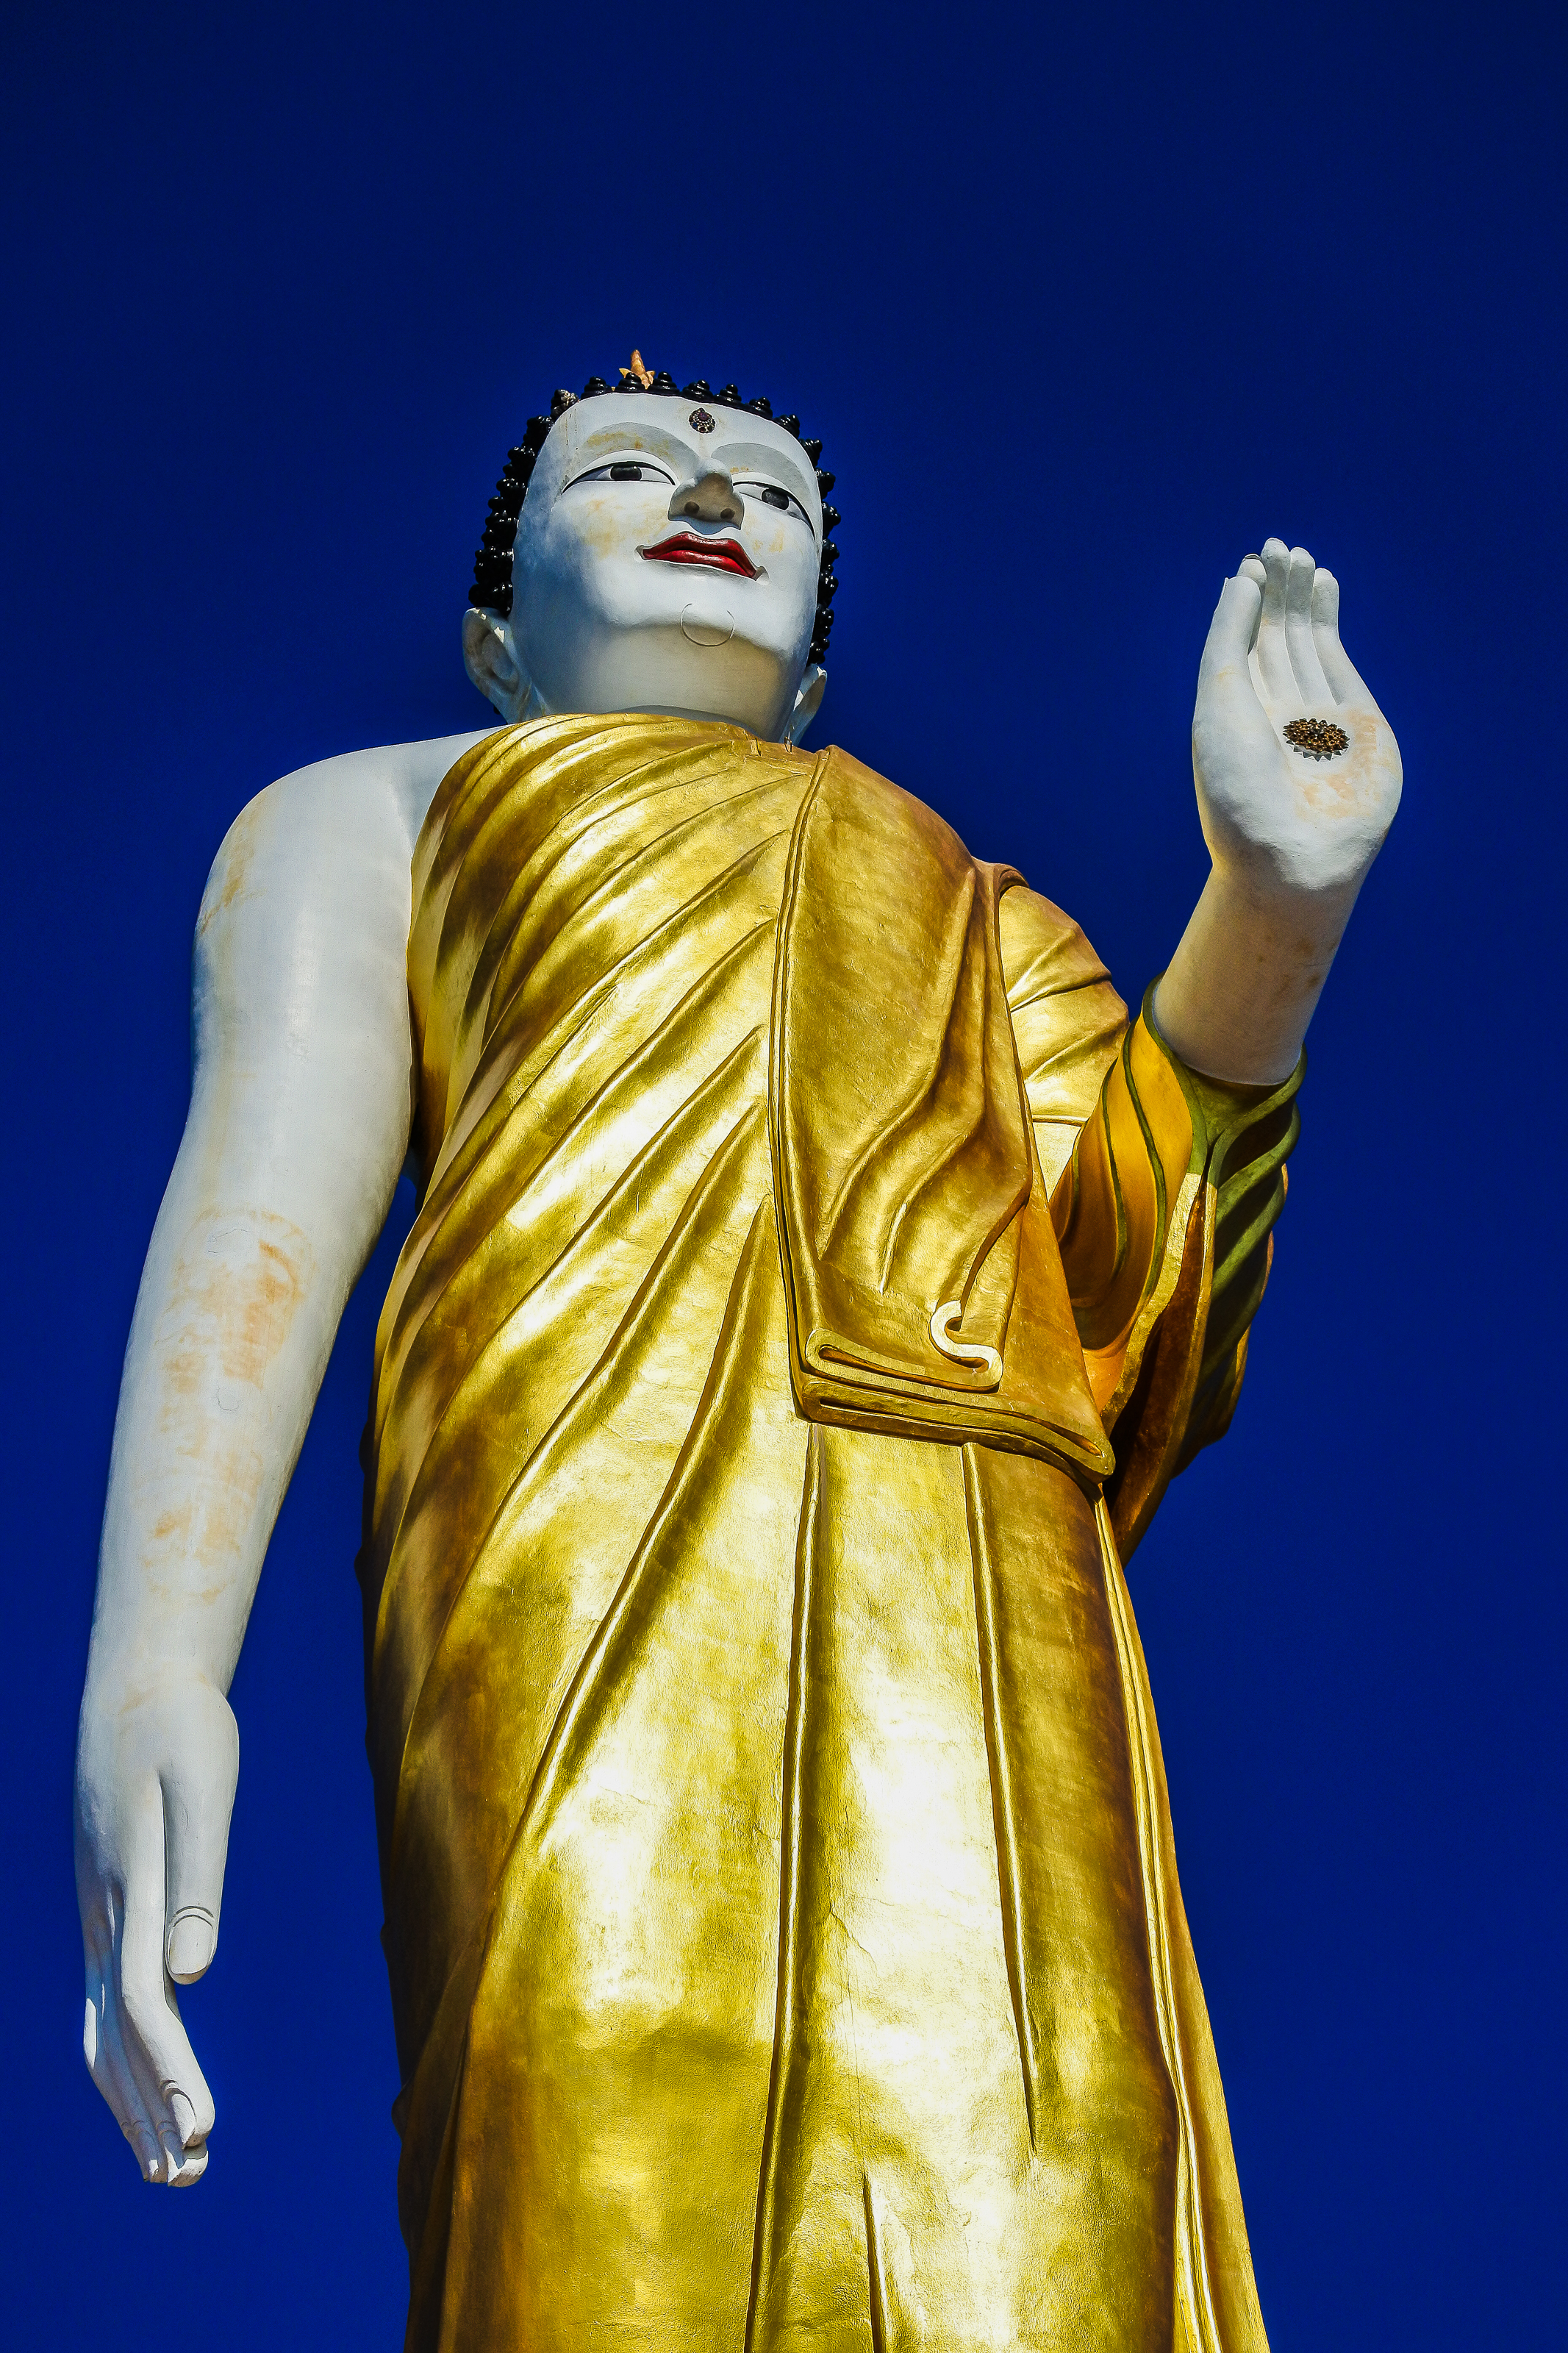
symbol, building, cloud, beautiful, white, buddha, temple of the golden mountain, thailand, yunnan, golden, landmark, sky, image, old, temples, bangkok, thai, brown, ancient, stupa, traditional, background, peace, tibetan, worship, religious, city, tourism, twilight, gold, wat doi kum, chiang mai, wat phra that doi kham, place, architecture, art, famous, asia, asian, wat, buddhism, religion, pagoda, outdoors, prayer, culture, buddhist, temple, travel, statue, sculpture, monument, yellow, hand, classical sculpture, place of worship, tourist attraction, fictional character, metal